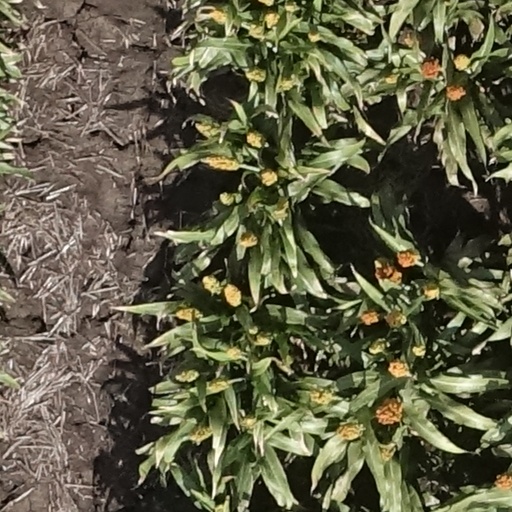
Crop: sorghum